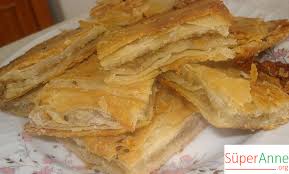
Yemek: borek